Sir Hugo

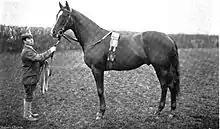
Sir Hugo, circa 1891-1897.

Sir Hugo (1889–1910) was a British Thoroughbred racehorse and sire. In a career that lasted from 1891 to 1894 he ran eight times and won three races. As a three-year-old in 1892 he won The Derby at odds of 40/1. He was a consistent performer in top class races, but certainly inferior to his contemporaries Orme and La Fleche.